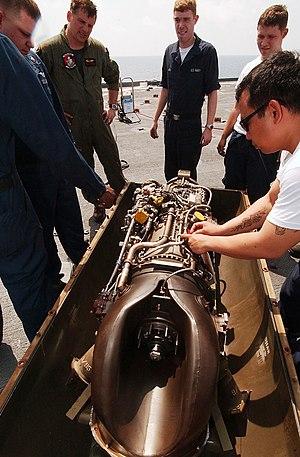
Le General Electric T58 est un turbomoteur américain conçu pour équiper les hélicoptères. Démarré pour la première fois en 1955, il est resté en production jusqu'en 1984, date à laquelle quelque 6 300 exemplaires avaient été produits. Le 1ᵉʳ juillet 1959, il devient le premier turbomoteur à obtenir la certification de la FAA pour pouvoir être utilisé dans des hélicoptères civils. Il a aussi été construit sous licence et développé par la société britannique De Havilland sous la désignation de Gnome, et aussi fabriqué par Alfa Romeo et la IHI Corporation.